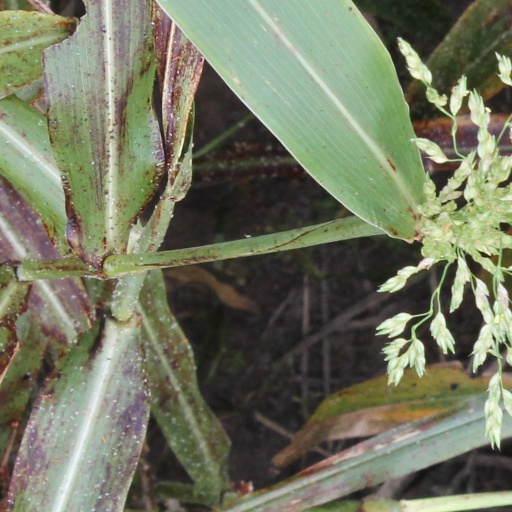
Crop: sorghum